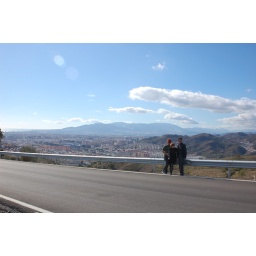
Andy tess and I on a hill above Malaga. The hint of blue off to the right is the Mediterranean.